Hancock Brook Trail

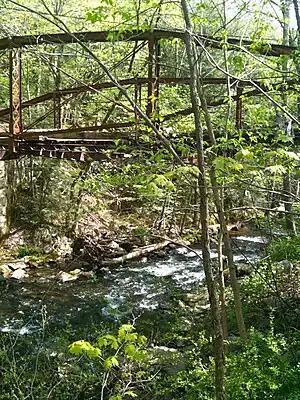
Condemned bridge over Hancock Brook at Sheffield Street trailhead.

The Sheffield Street over Hancock Brook (State Bridge No. 5038) is now a condemned ruins blocked from any traffic by concrete barriers. A sign is posted warning that no vehicular nor pedestrian traffic may cross it (it is extremely dangerous).